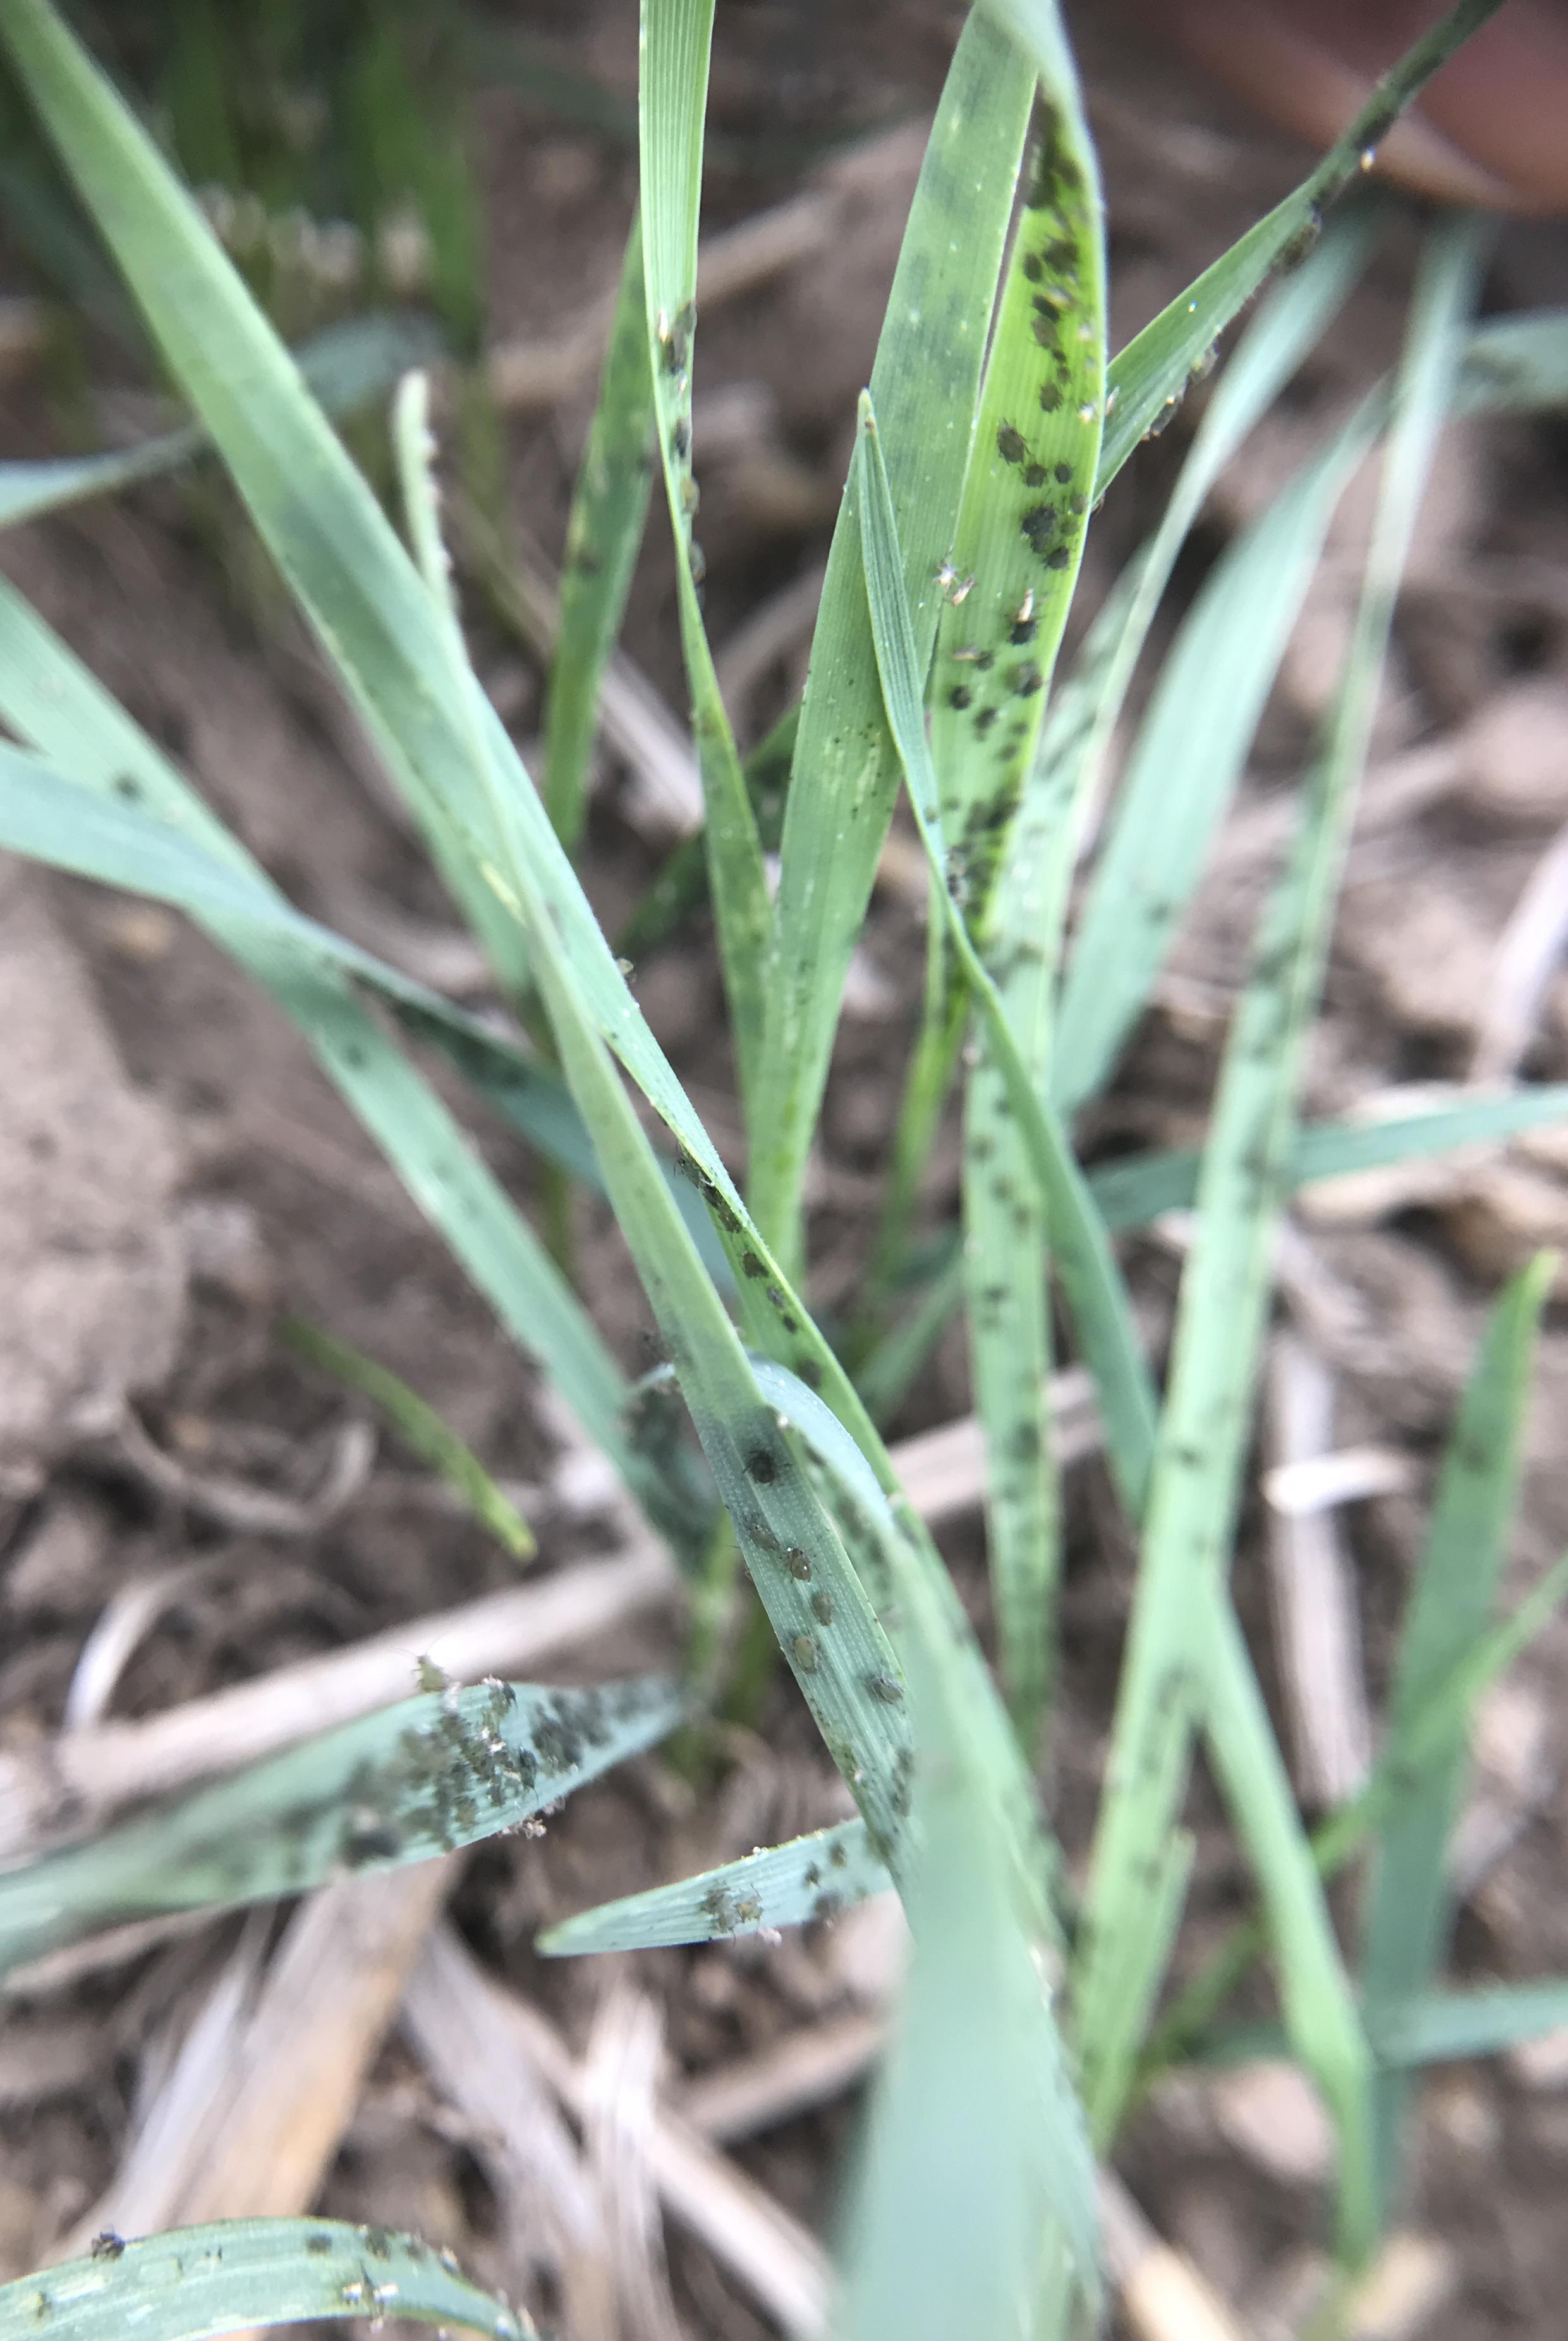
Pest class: bird_cherry_oat_aphid